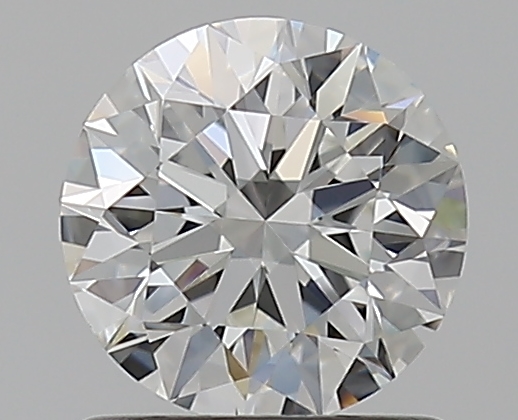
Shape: round
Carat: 0.9
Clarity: VVS1
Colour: G
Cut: EX
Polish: EX
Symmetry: EX
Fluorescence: N
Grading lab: GIA
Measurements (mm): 6.13 x 6.17 x 3.86